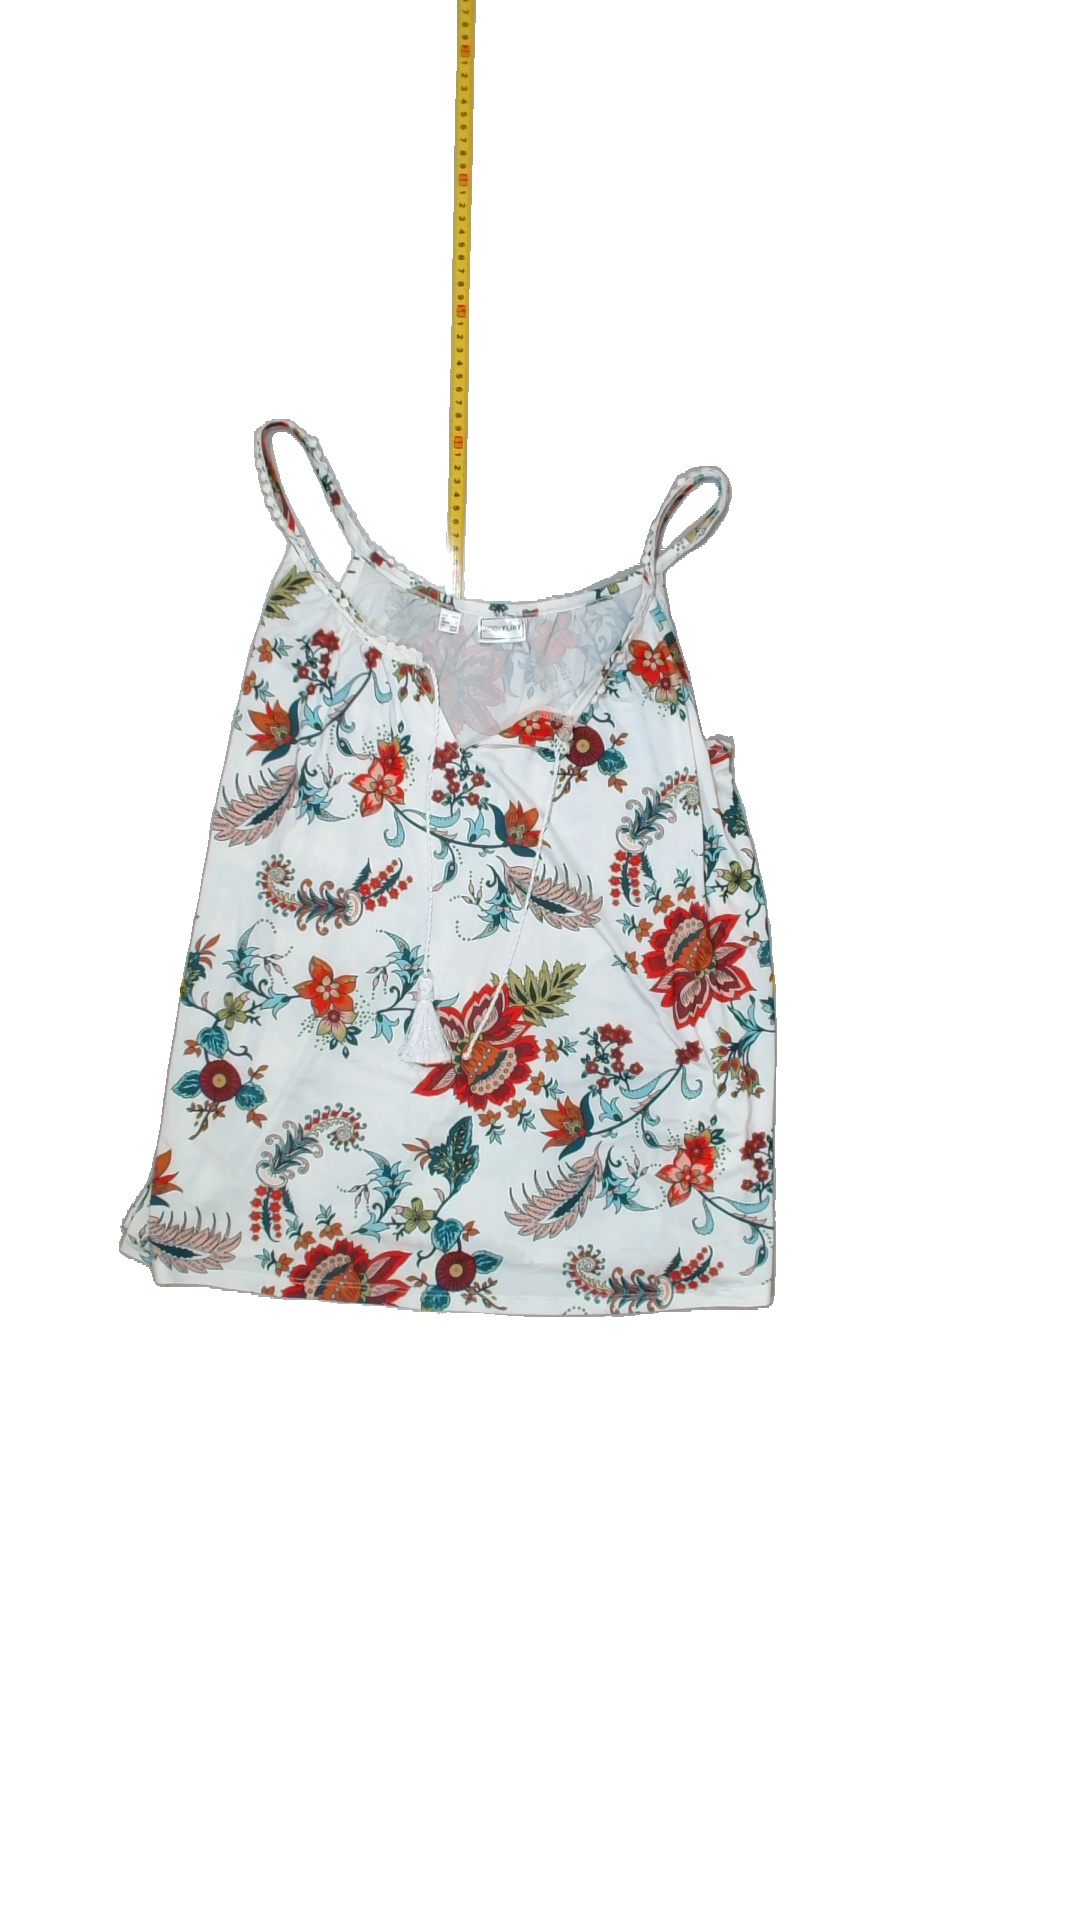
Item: Tank Top (Ladies)
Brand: Not Applicable
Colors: Multicolor
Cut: V-collar, Loose
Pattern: Floral print
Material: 100%polyester
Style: No trend
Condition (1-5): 2
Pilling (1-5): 5
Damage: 0
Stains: No
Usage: Export
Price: <50